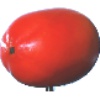
Label: Kaki 1